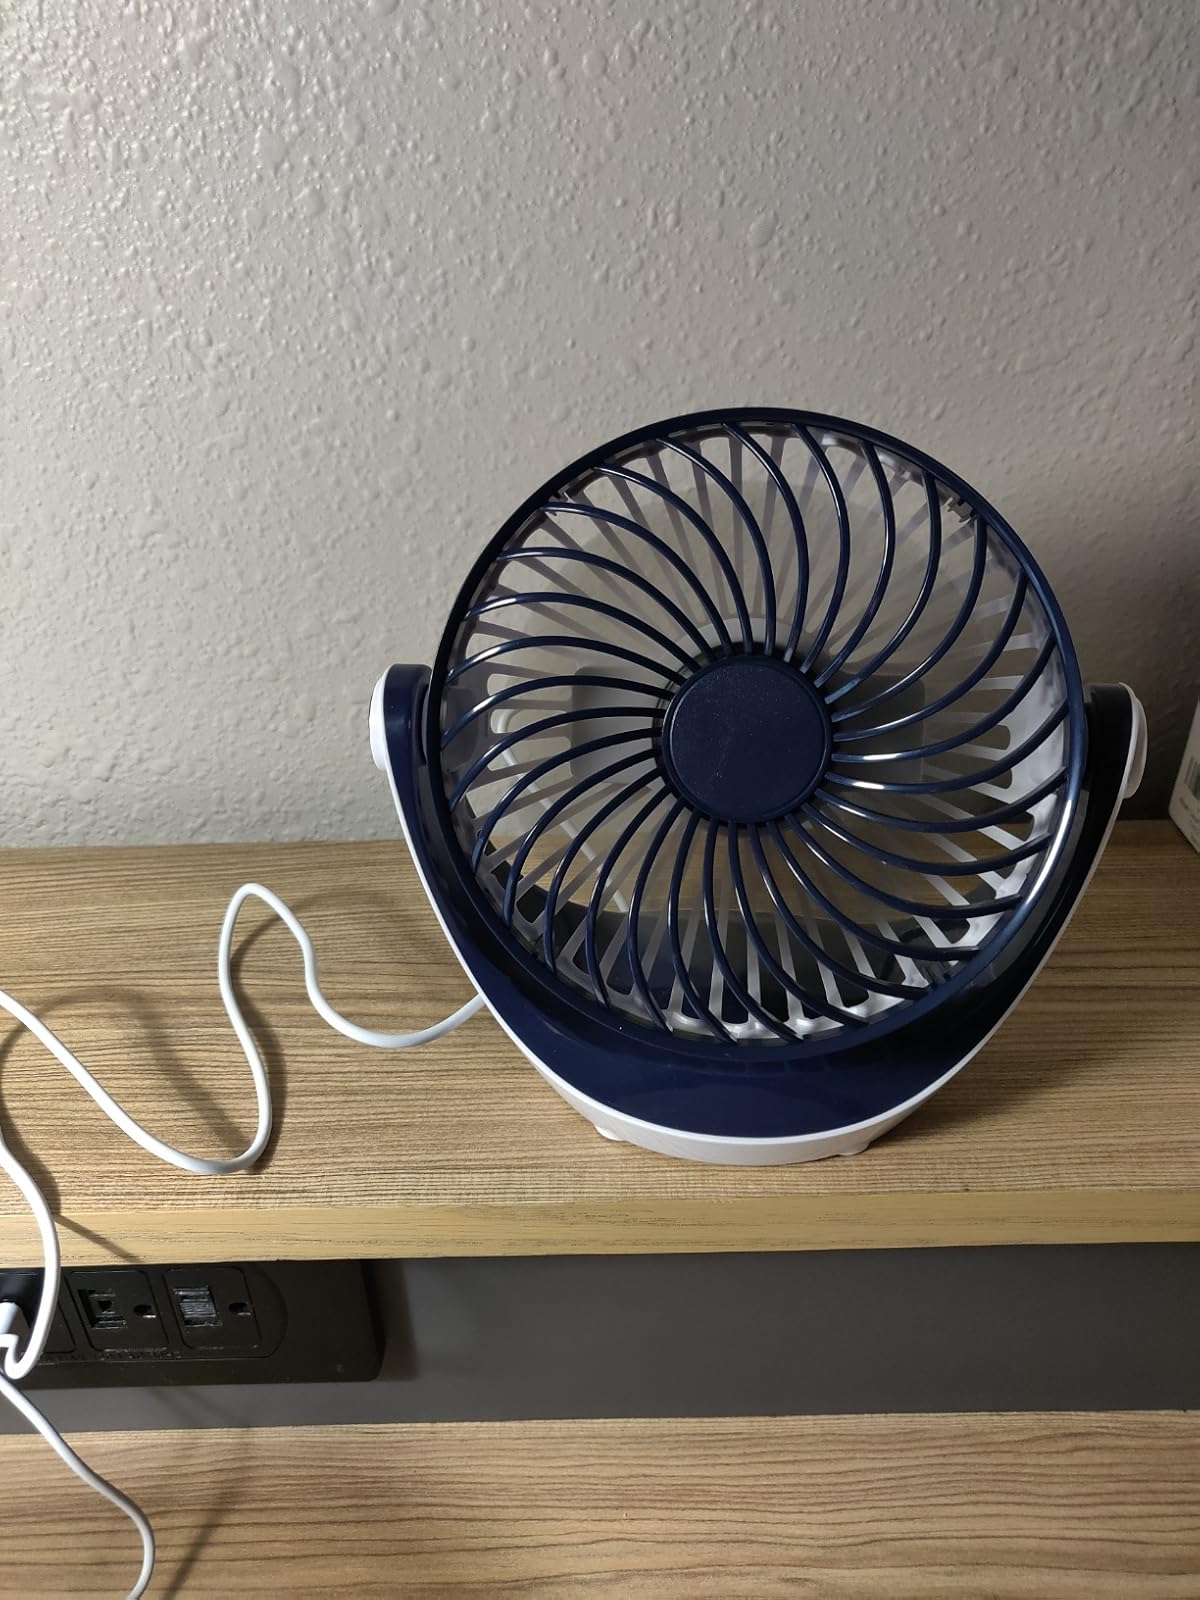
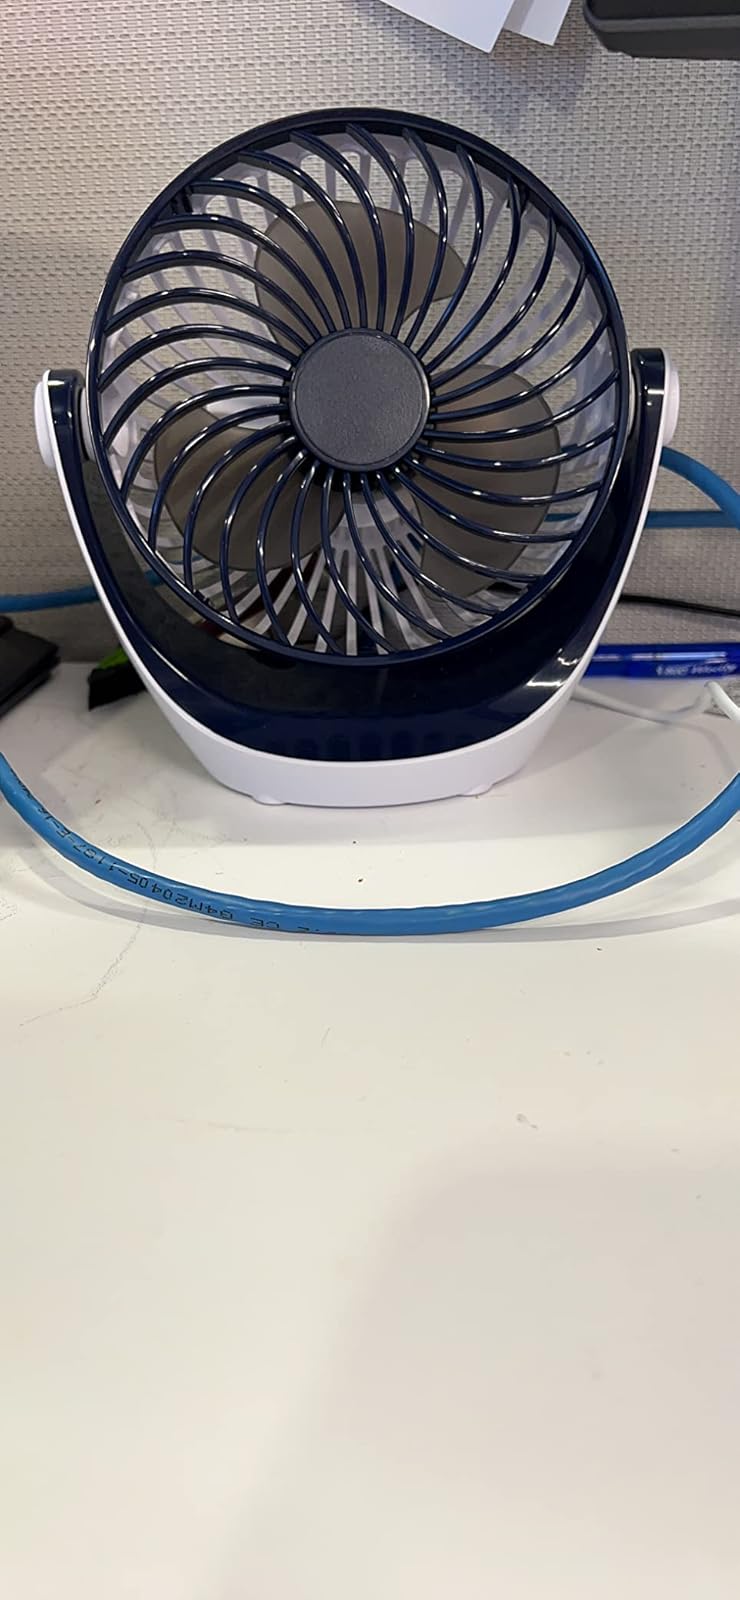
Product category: fan
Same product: yes